Marvel Tales and Unusual Stories

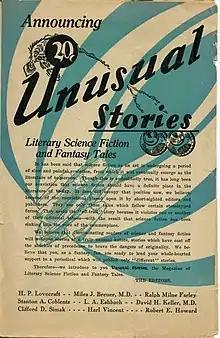
A spaceship silhouetted behind the text of the flyer

Marvel Tales and Unusual Stories were two related American semi-professional science fiction magazines published in 1934 and 1935 by William L. Crawford. Crawford was a science fiction fan who believed that the pulp magazines of the time were too limited in what they would publish. In 1933, he distributed a flyer announcing "Unusual Stories", and declaring that no taboos would prevent him from publishing worthwhile fiction. The flyer included a page from P. Schuyler Miller's "The Titan", which Miller had been unable to sell to the professional magazines because of its sexual content. A partial issue of "Unusual Stories" was distributed in early 1934, but Crawford then launched a new title, "Marvel Tales", in May 1934. A total of five issues of "Marvel Tales" and three of "Unusual Stories" appeared over the next two years.